Bob (TV series)

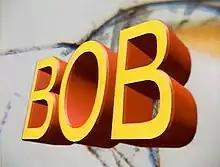

Bob is an American sitcom television series created by Bill Steinkellner, Cheri Steinkellner, and Phoef Sutton. It aired on CBS from September 18, 1992, to December 27, 1993, for two seasons. The series was the third starring vehicle sitcom for Bob Newhart, following his previous successful CBS sitcoms "The Bob Newhart Show" and "Newhart".